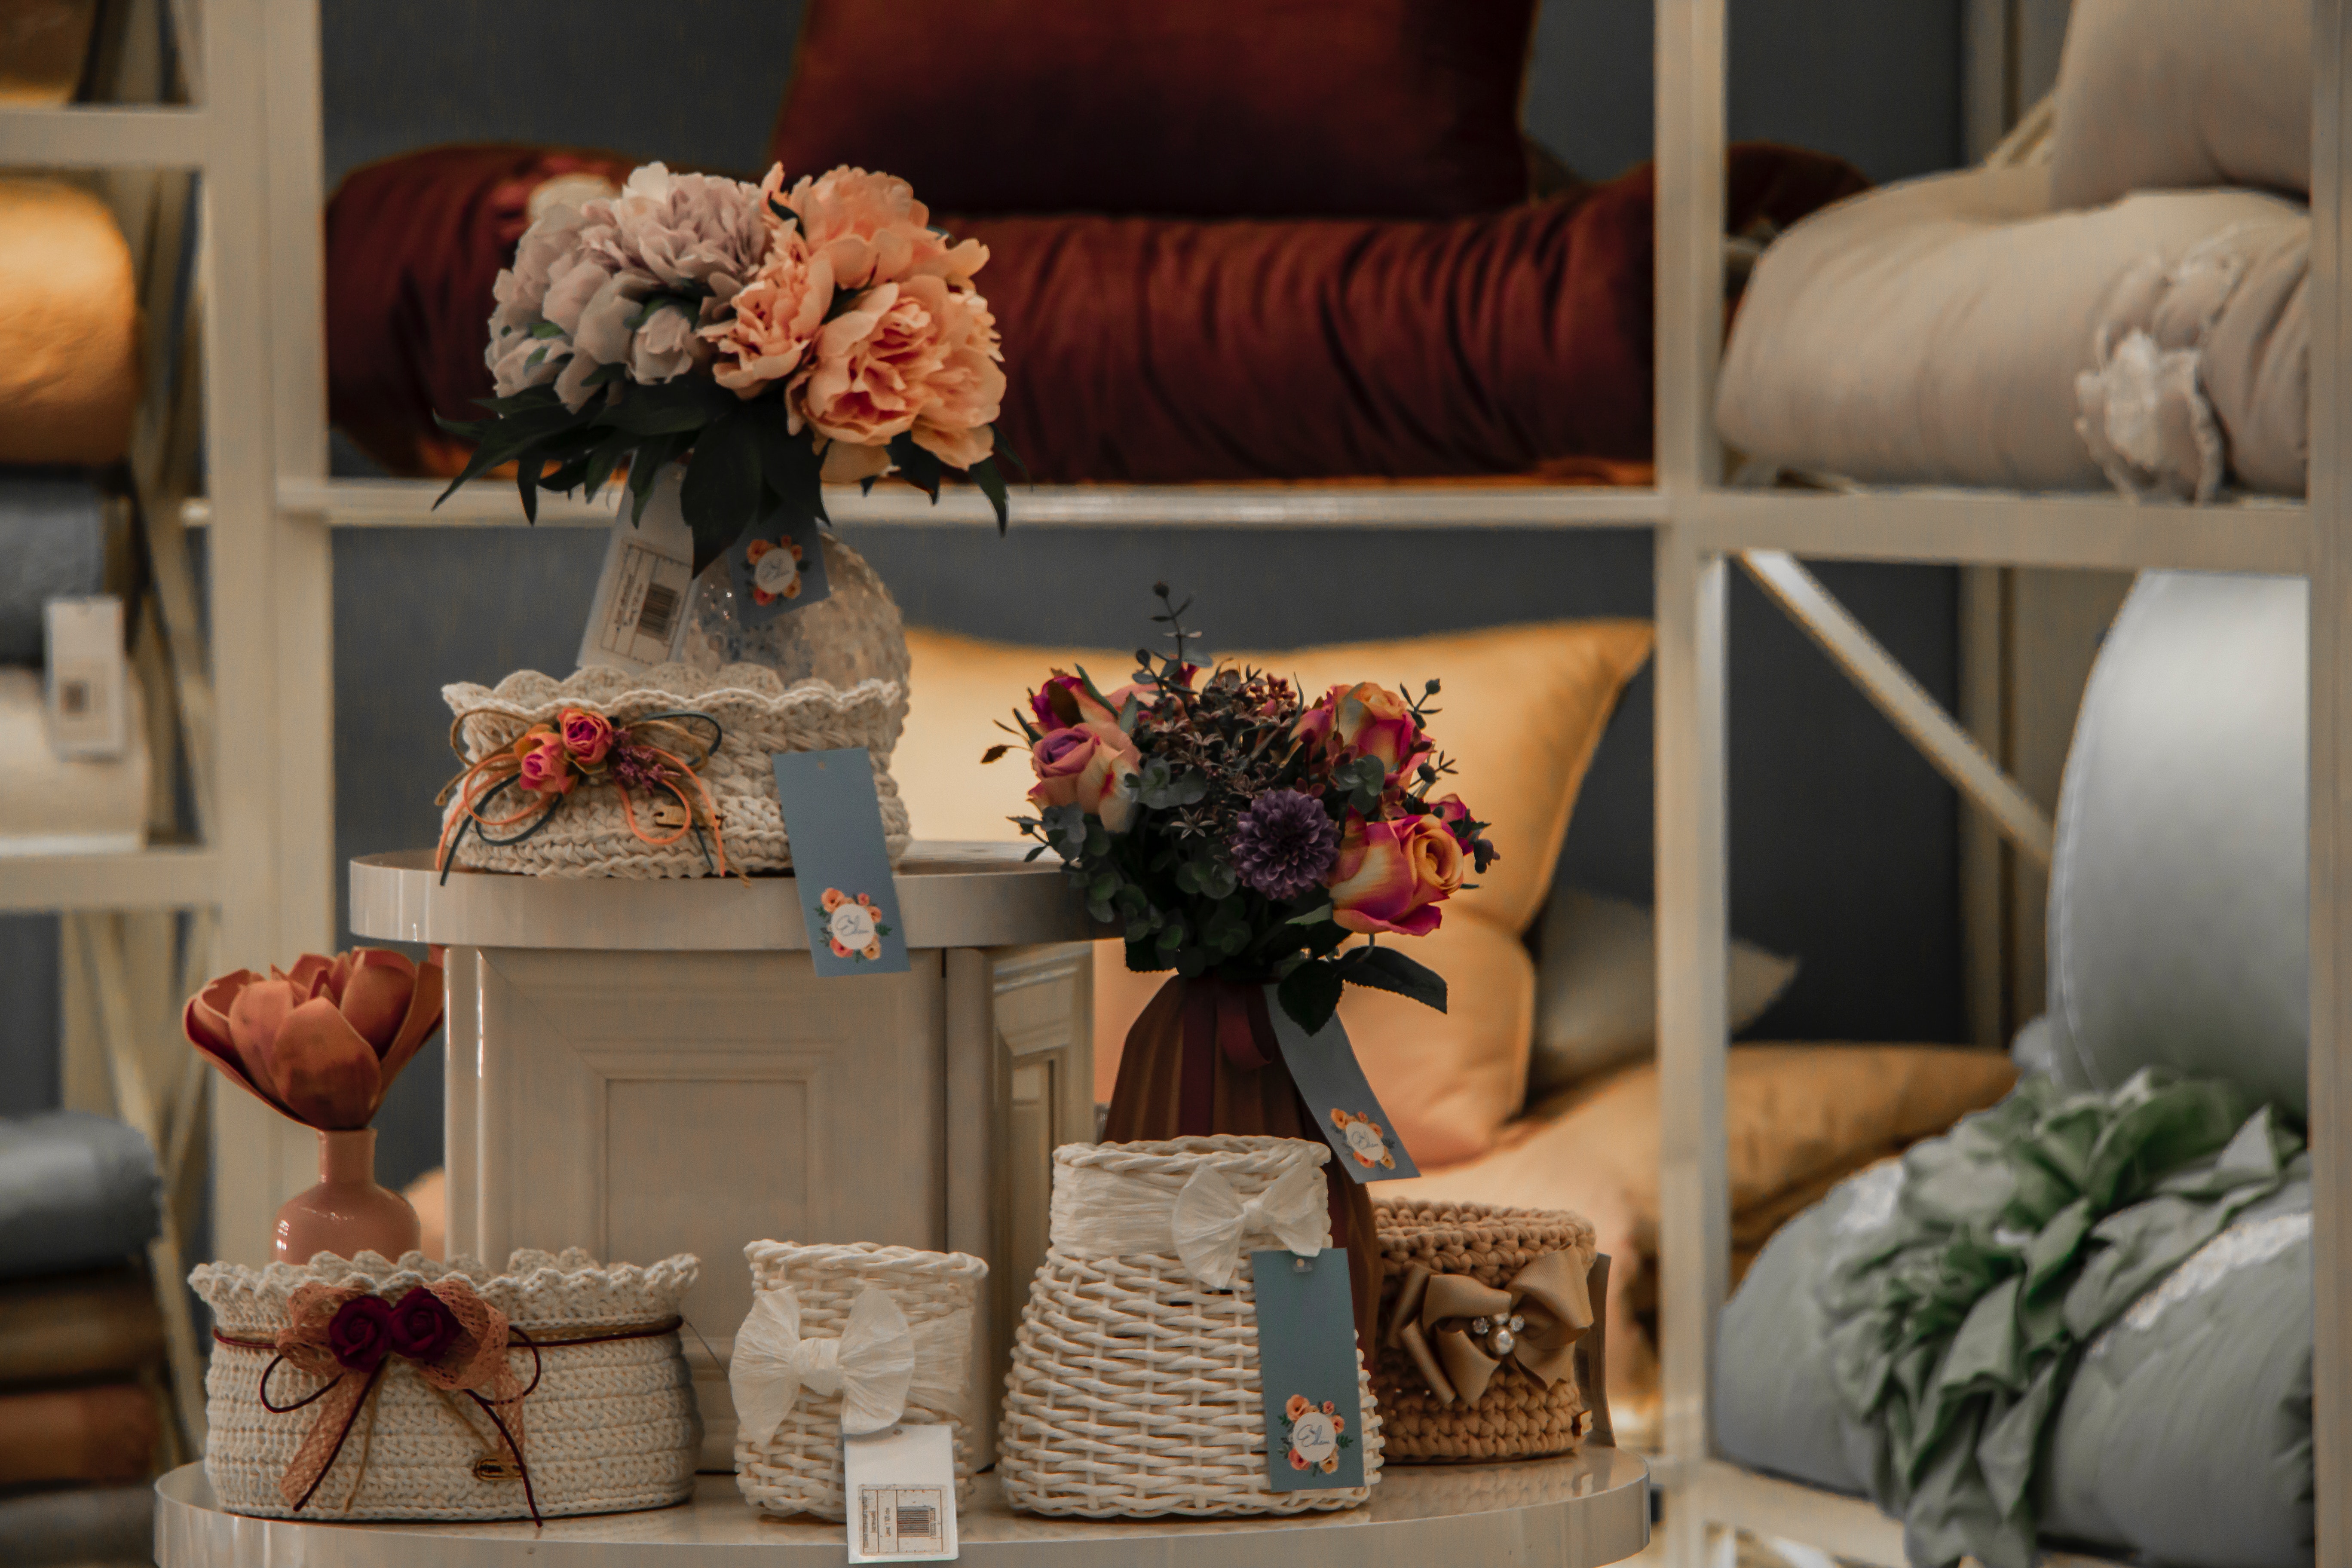
room, interior design, furniture, flower, home, plant, table, still life, photography, living room, still life photography, house